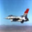
Label: airplane